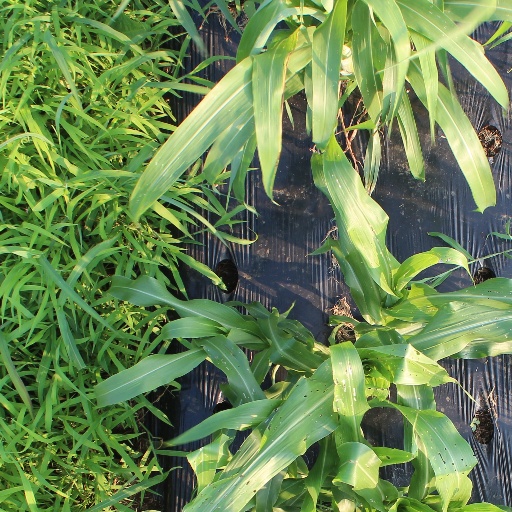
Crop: sorghum